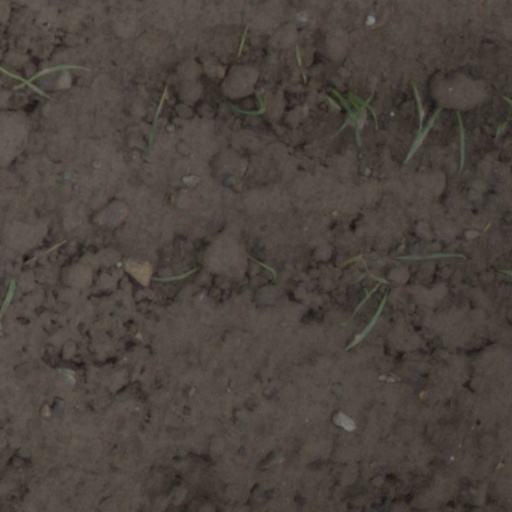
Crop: wheat